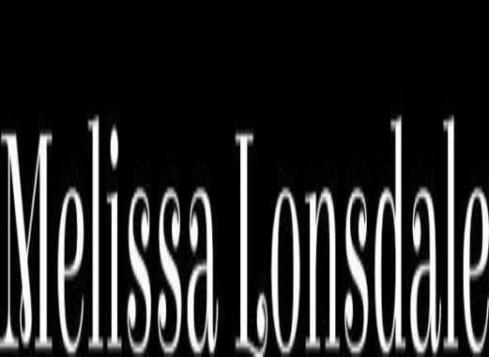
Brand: lonsdale
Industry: Clothes